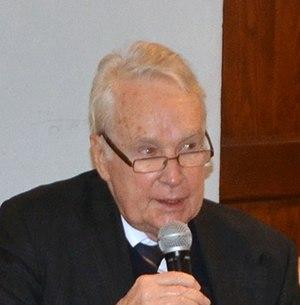
Claus-Dieter Ehlermann, né le 15 juin 1931 à Scheeßel, est un haut fonctionnaire communautaire et avocat aux barreaux de Berlin et de Bruxelles, de nationalité allemande.